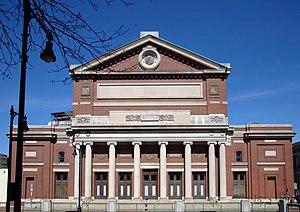
L'Orchestre symphonique de Boston compte parmi les orchestres symphoniques les plus prestigieux. Il est particulièrement renommé pour la qualité de ses pupitres de cordes.
Le Symphony Hall de Boston a été inauguré le 15 octobre 1900, après que l'Orchestra's Original Home a été menacé par la construction du métro. Il y a 2 625 places au cours de la saison symphonique, 2 371 places au cours de la saison pop et jusqu'à 800 pour dîner.